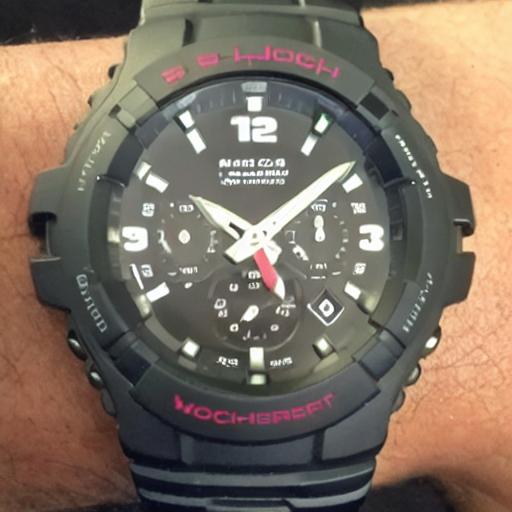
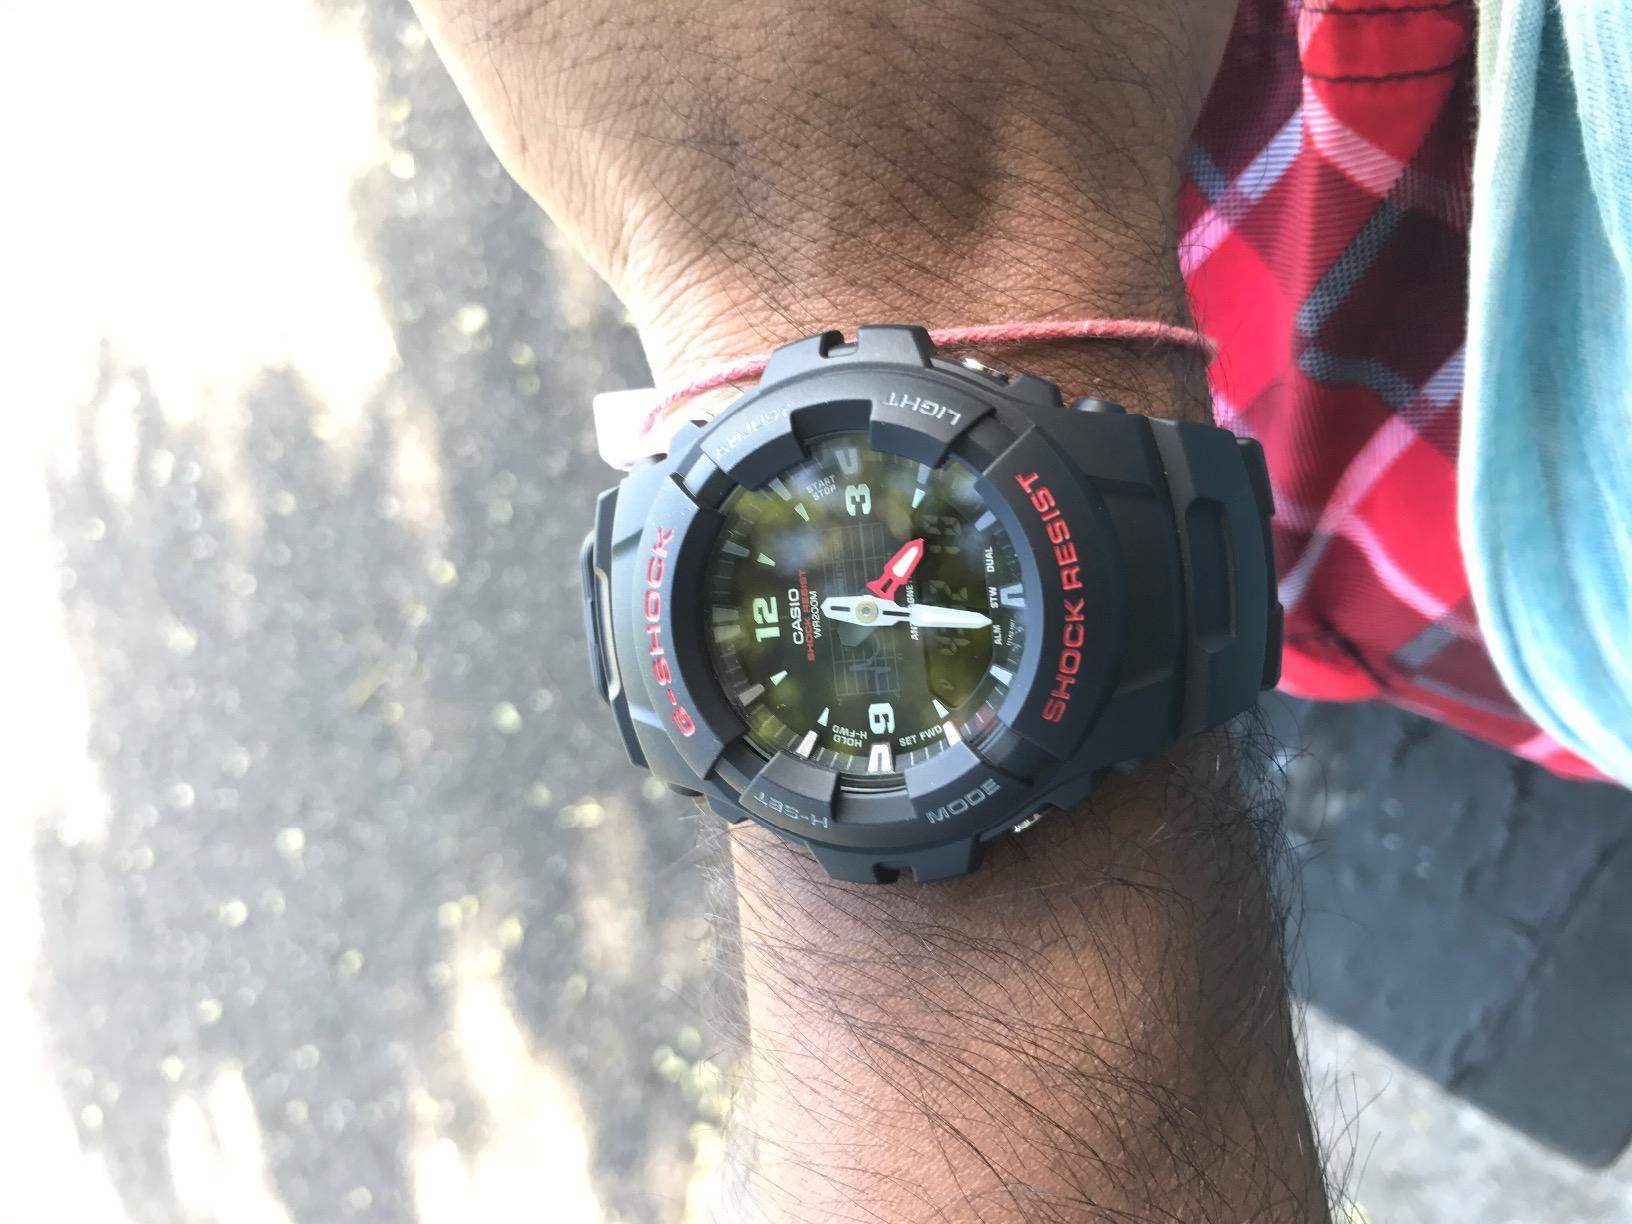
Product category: accessories_watch
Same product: no